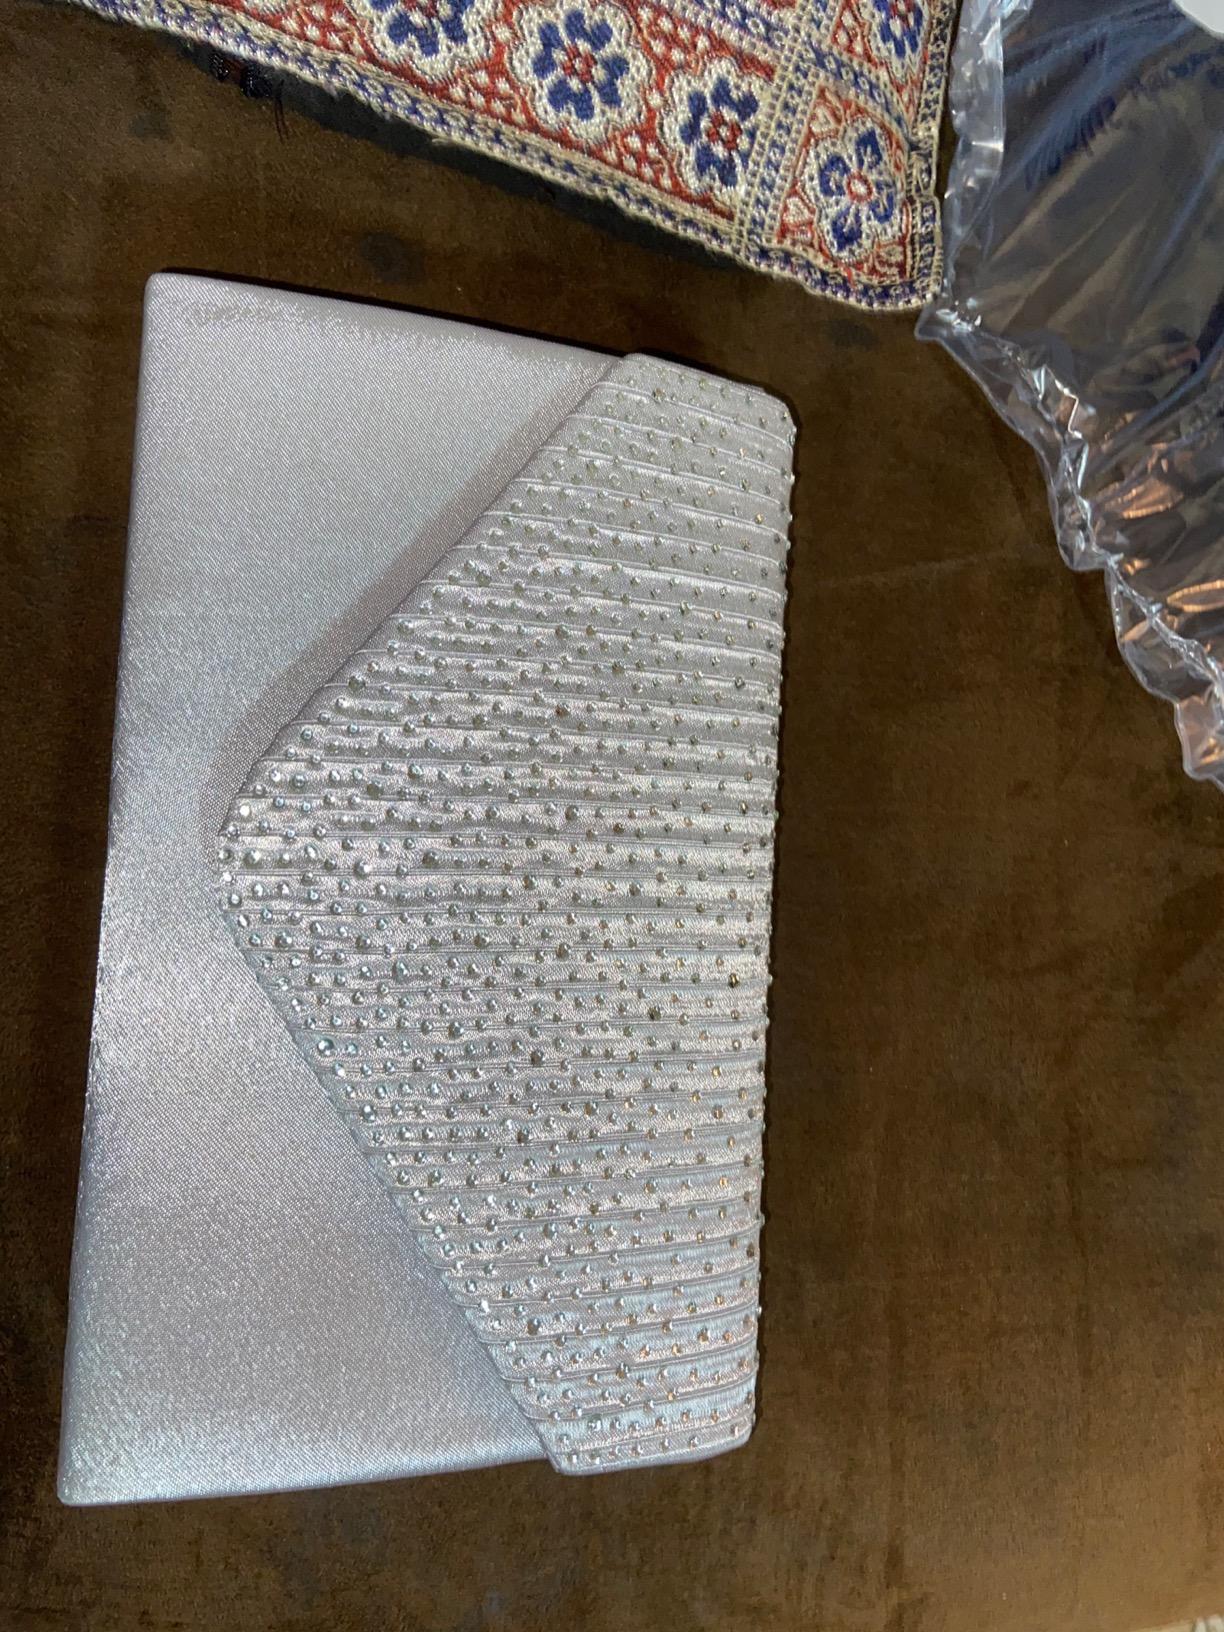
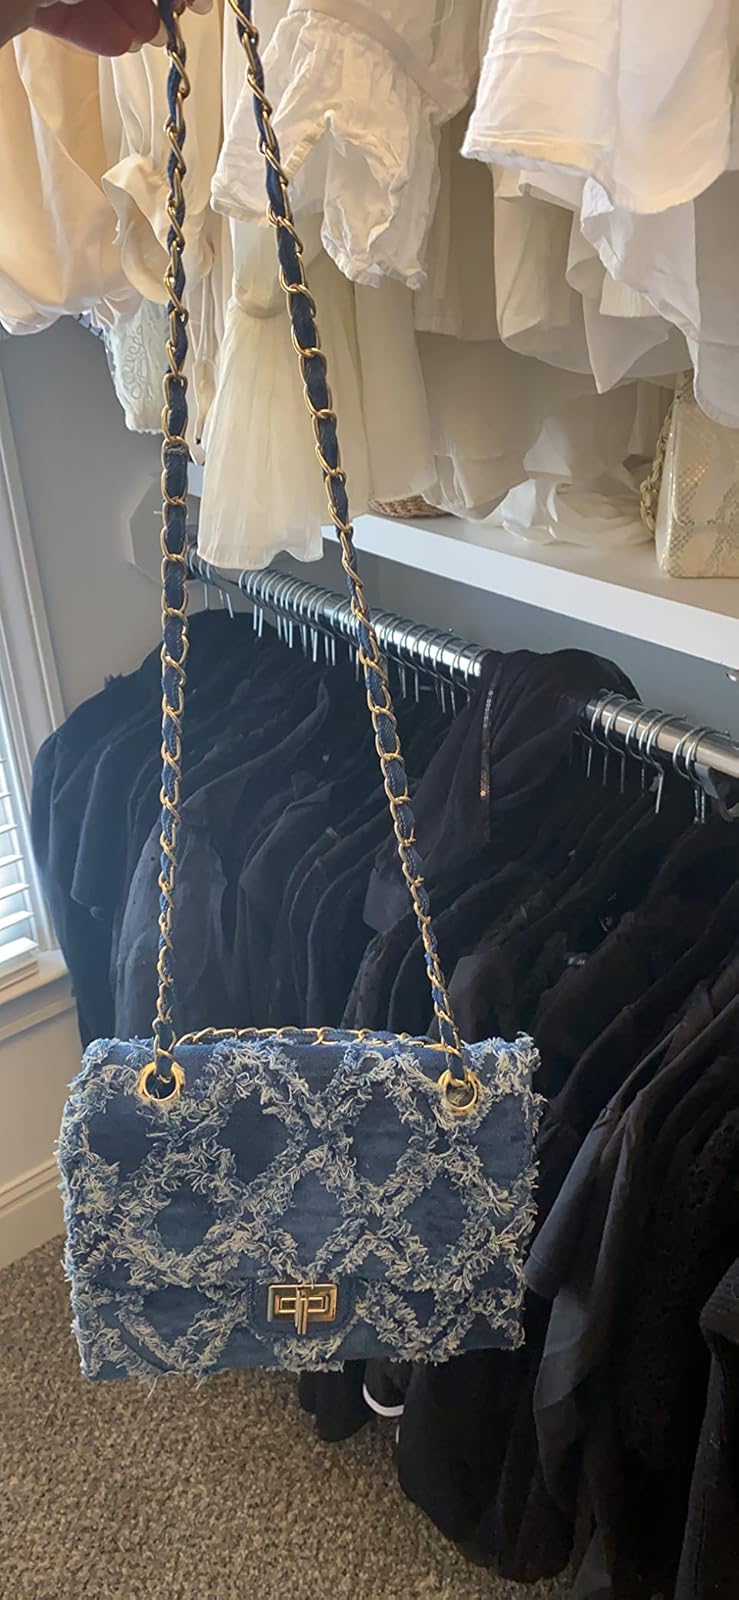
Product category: accessories_handbag
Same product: no